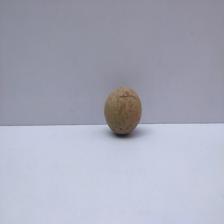
Size: Small